Royal William Victualling Yard

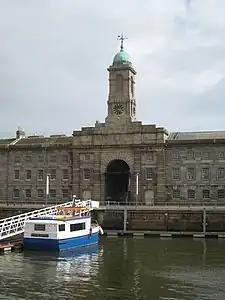
The Royal William Victualling Yard and basin

The Royal William Victualling Yard in Stonehouse, a suburb of Plymouth, England, was the major victualling depot of the Royal Navy and an important adjunct of Devonport Dockyard. It was designed by the architect Sir John Rennie and was named after King William IV. It was built between 1826 and 1835 and occupies a site of approximately being half of Western Kings, north of Devil's Point.